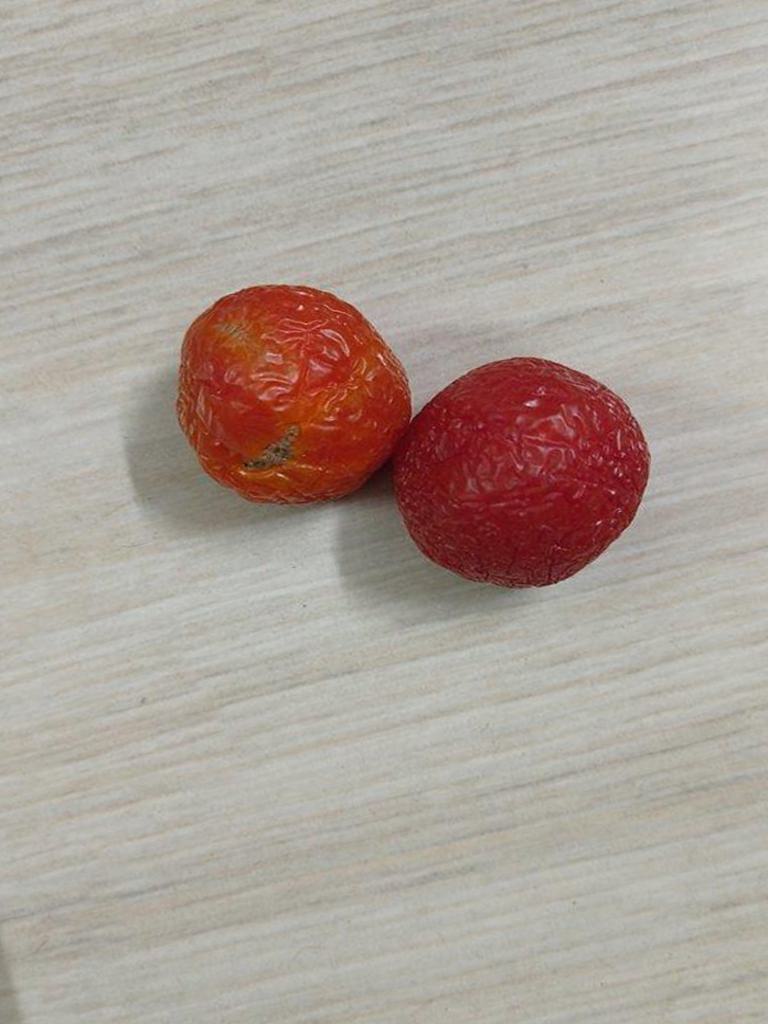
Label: Rotten